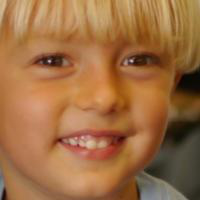
Age group: age 01-10